Female entrepreneurs

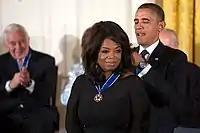
American entrepreneur, television host and media executive Oprah Winfrey receiving the Presidential Medal of Freedom from US President Barack Obama in 2013.

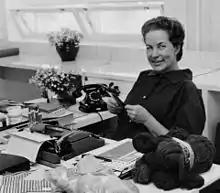
Finnish entrepreneur Armi Ratia (1912–1979), founder of the Marimekko textile and home decorating company.

Female entrepreneurs are women who organize and manage an enterprise, particularly a business. Female entrepreneurship has steadily increased in the United States during the 20th and 21st century, with number of female owned businesses increasing at a rate of 5% since 1997. This growth has led to the rise of wealthy self-made females such as Coco Chanel, Diane Hendricks, Meg Whitman, and Oprah Winfrey.